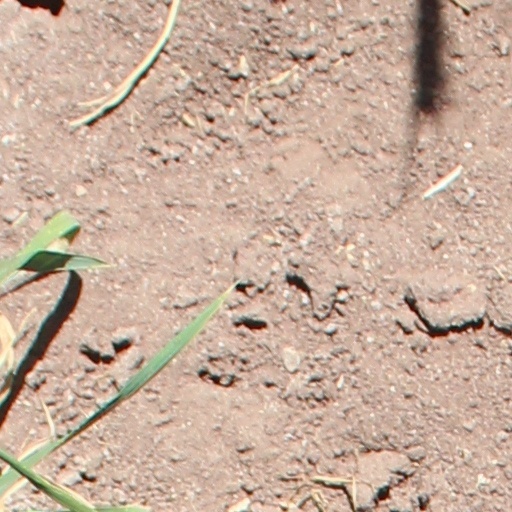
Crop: wheat